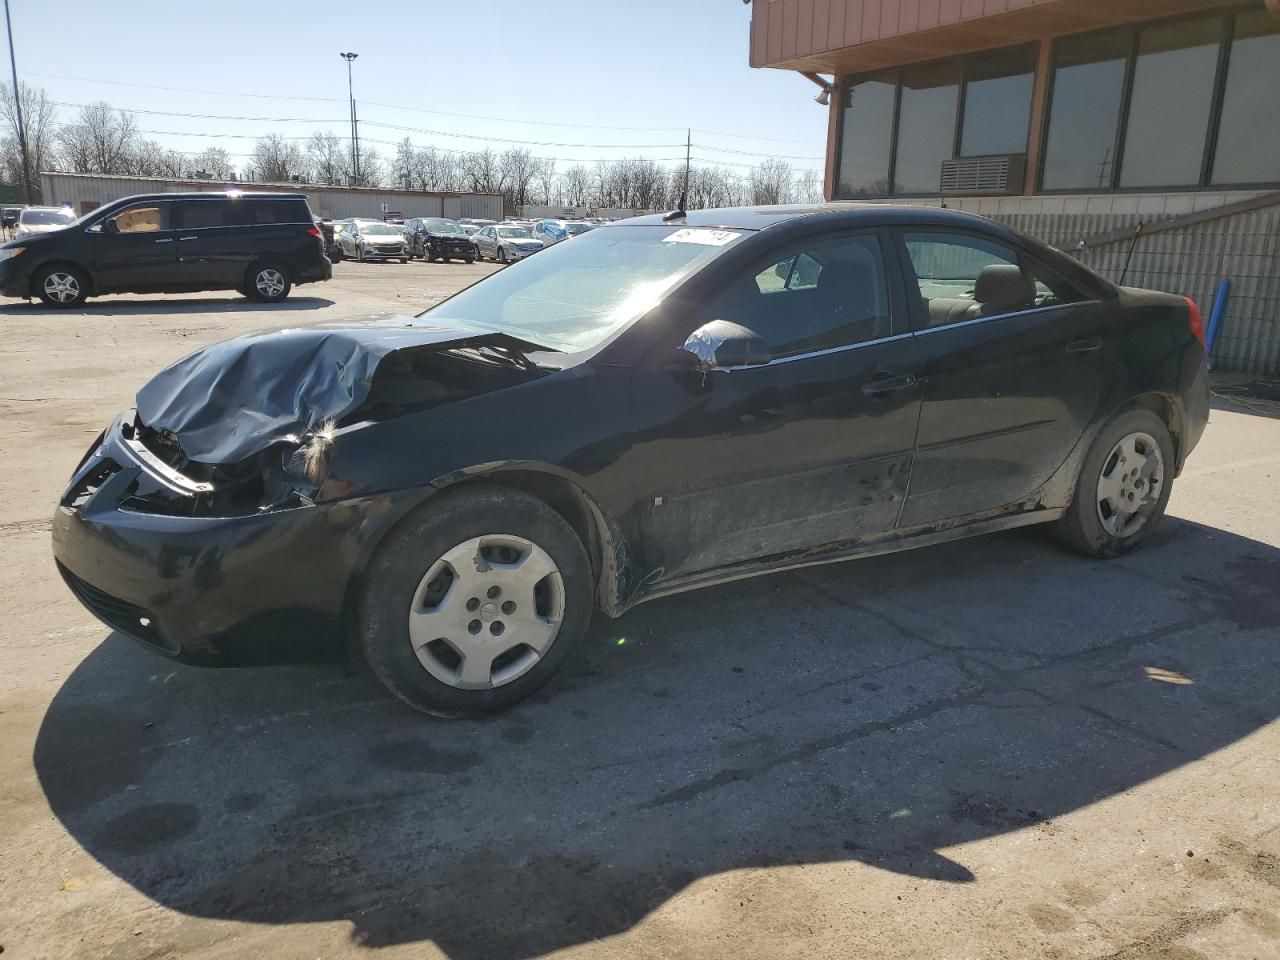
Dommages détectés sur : plaque d'immatriculation avant, capot, porte arrière droite, aile arrière droite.
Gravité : majeur